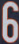
Number: 6